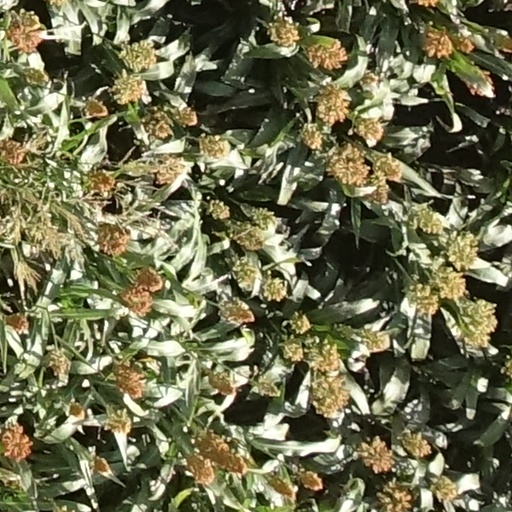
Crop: sorghum